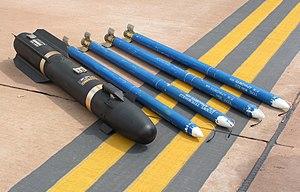
L'armement air-sol est l'équipement militaire déployé par les aéronefs pour détruire des cibles terrestres. D'une grande diversité, cet armement varie en fonction de la portée, du poids, de l'objectif et de la technologie mise en œuvre. Il est l'armement principal des bombardiers, des avions d'attaque au sol et des hélicoptères, ainsi que celui des chasseurs-bombardiers. Aujourd'hui la plupart des aéronefs, y compris les avions de chasse et certains drones sont aptes à déployer ce type d'armement.
La roquette Hydra-70 est une arme américaine dérivée du Mk 4/Mk 40 Folding-Fin Aerial Rocket développé par l'United States Navy à la fin des années 1940. Il s'agit d'un arme air-sol lancé depuis une vaste gammes d'avion ou d'hélicoptère en service depuis les années 1960. Elle est actuellement produite par General Dynamics qui en a construit plus de cinq millions entre 1996 et 2014.